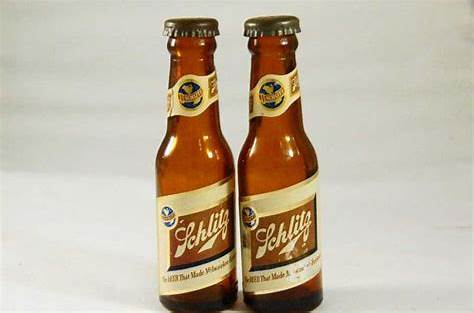
Label: glass